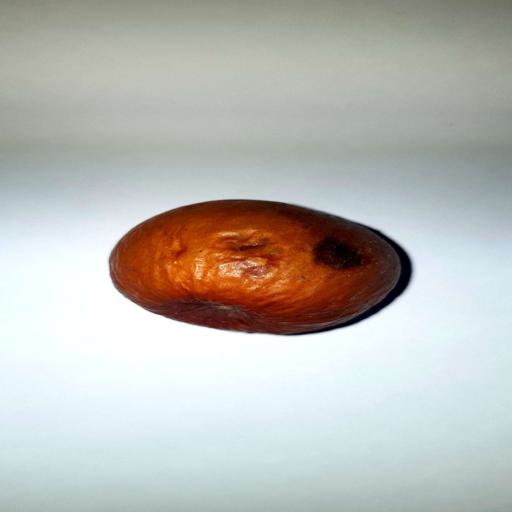
Label: bruised